George Foreman

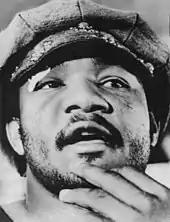
A cut to Foreman's right eye on September 18, 1974, postponed the bout for a month

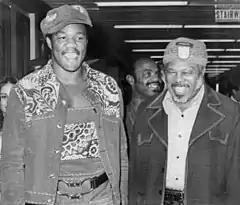
Foreman with trainer Archie Moore on September 10, 1974, on the way to Kinshasa for his fight with Muhammad Ali

Foreman's next title defense, on October 30, 1974, in Kinshasa, Zaire, against Muhammad Ali, was historic. The bout, promoted as "The Rumble in the Jungle", exceeded even its wildest expectations. During training there in mid-September Foreman suffered a cut above his eye, forcing postponement of the match for a month. The injury affected his training regimen, as it meant he could not spar in the build-up to the fight and risk the cut's being reopened. He later commented: "That was the best thing that happened to Ali when we were in Africa—the fact that I had to get ready for the fight without being able to box." Ali used this time to tour Zaire, endearing himself to the public, while taunting Foreman at every opportunity. Foreman was favored, having crushed undefeated heavyweight champion Joe Frazier and toppled formidable challenger Ken Norton both within two rounds.